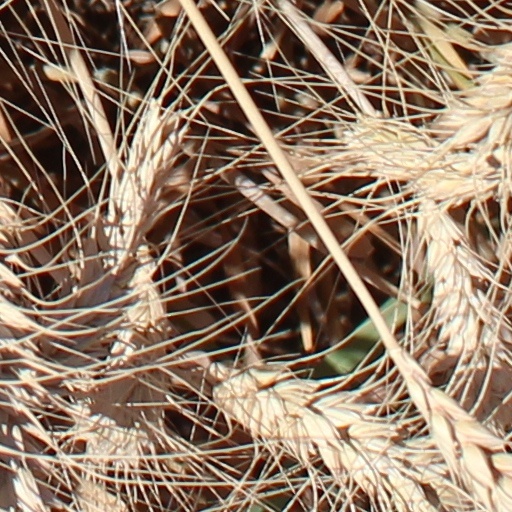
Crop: wheat